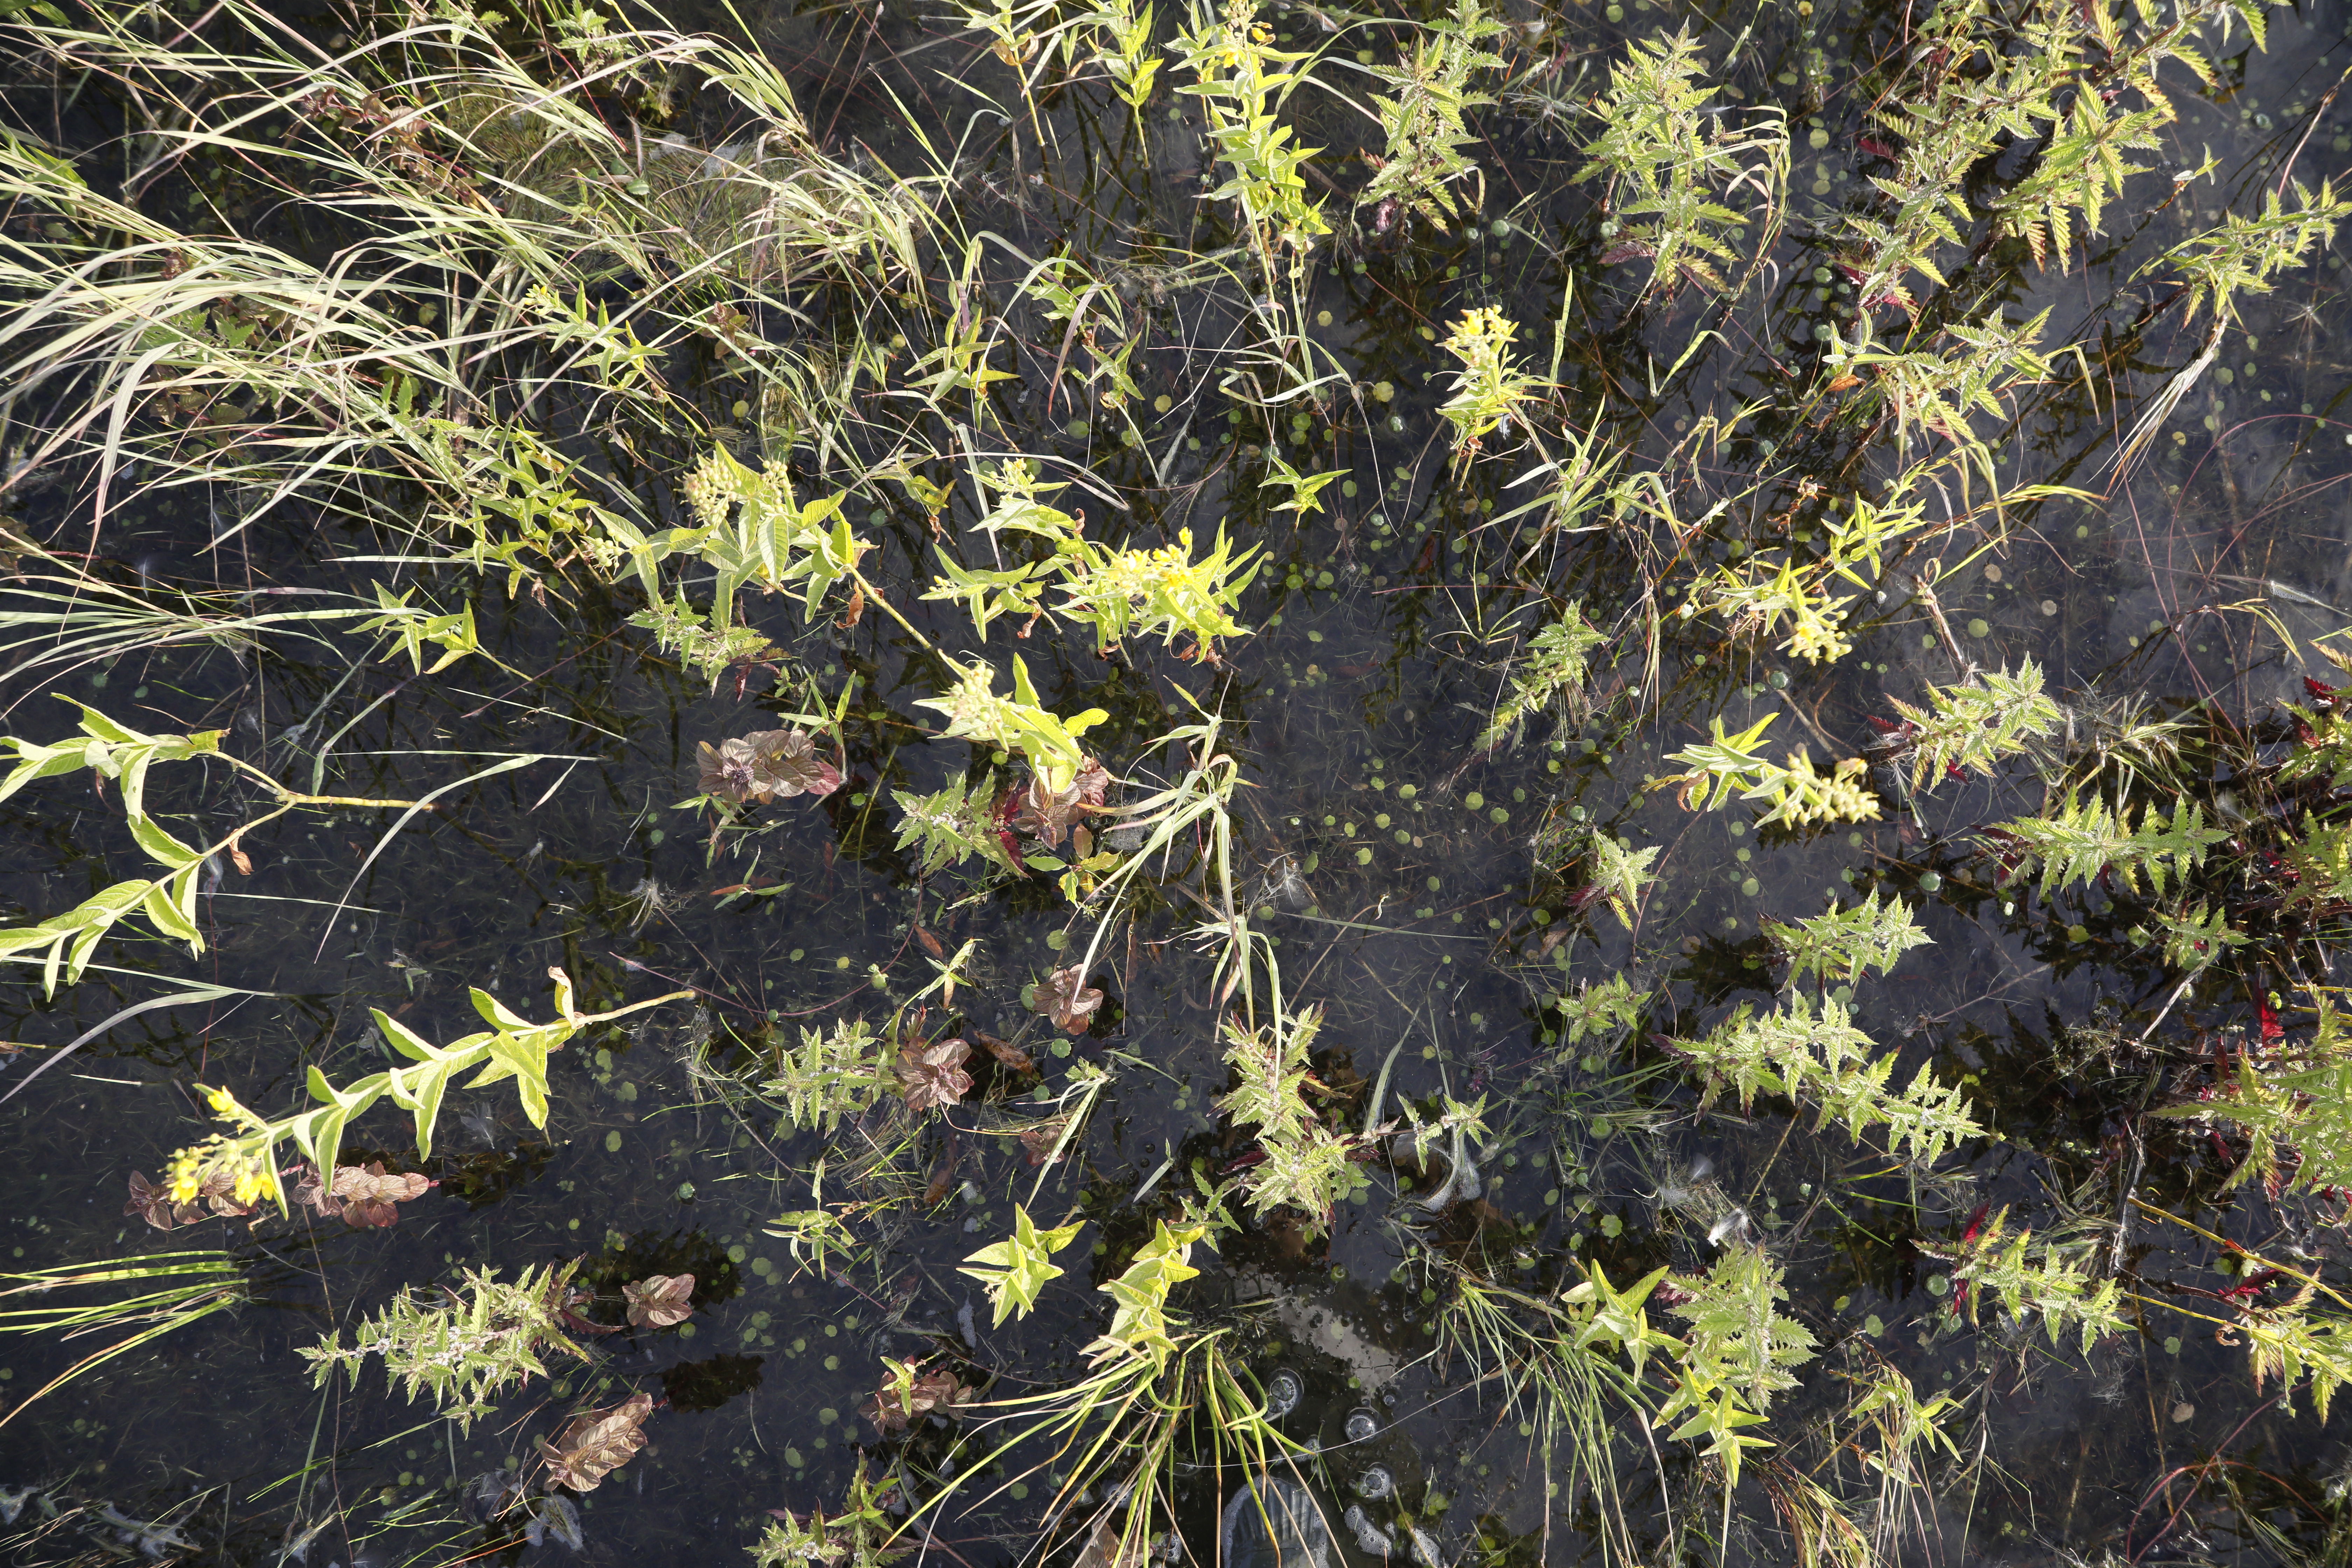
Plant species: Lysimachia vulgaris